Frank Hailwood

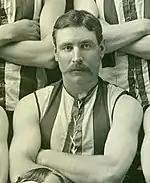
Frank Hailwood in 1901

One of the eight children of Joseph Hailwood (1834–1912), and Ellen Hailwood (1839-1916), née Connor, Francis Hailwood was born at Alexandra, Victoria on 3 April 1873.